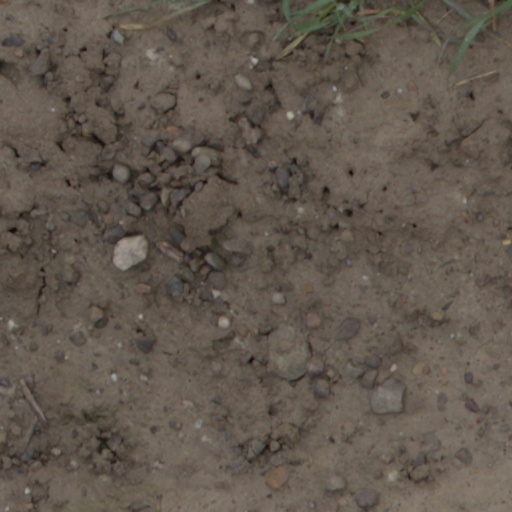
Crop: wheat